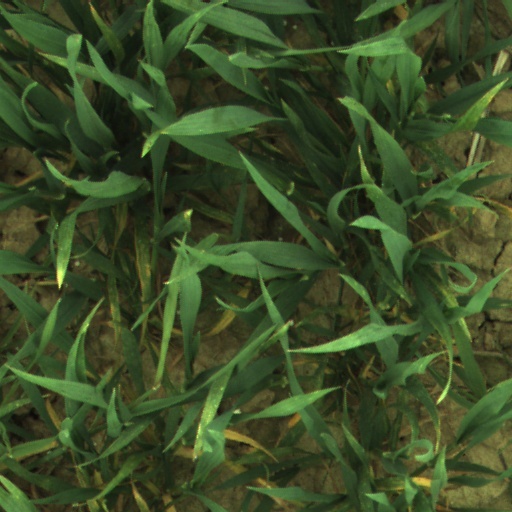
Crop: wheat